Staverton, Devon

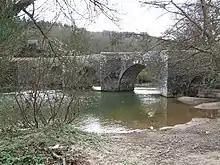
Staverton Bridge

Staverton is home to a village band: "The Stavertones". A Nonet, the band plays a hip blend of funky fusion, Jammin' Jazz and pop.